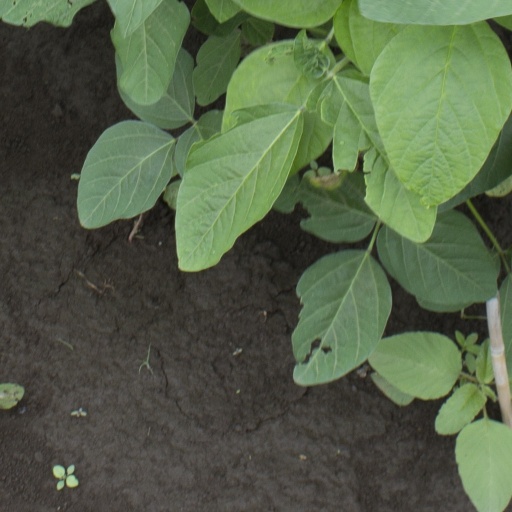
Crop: soybean